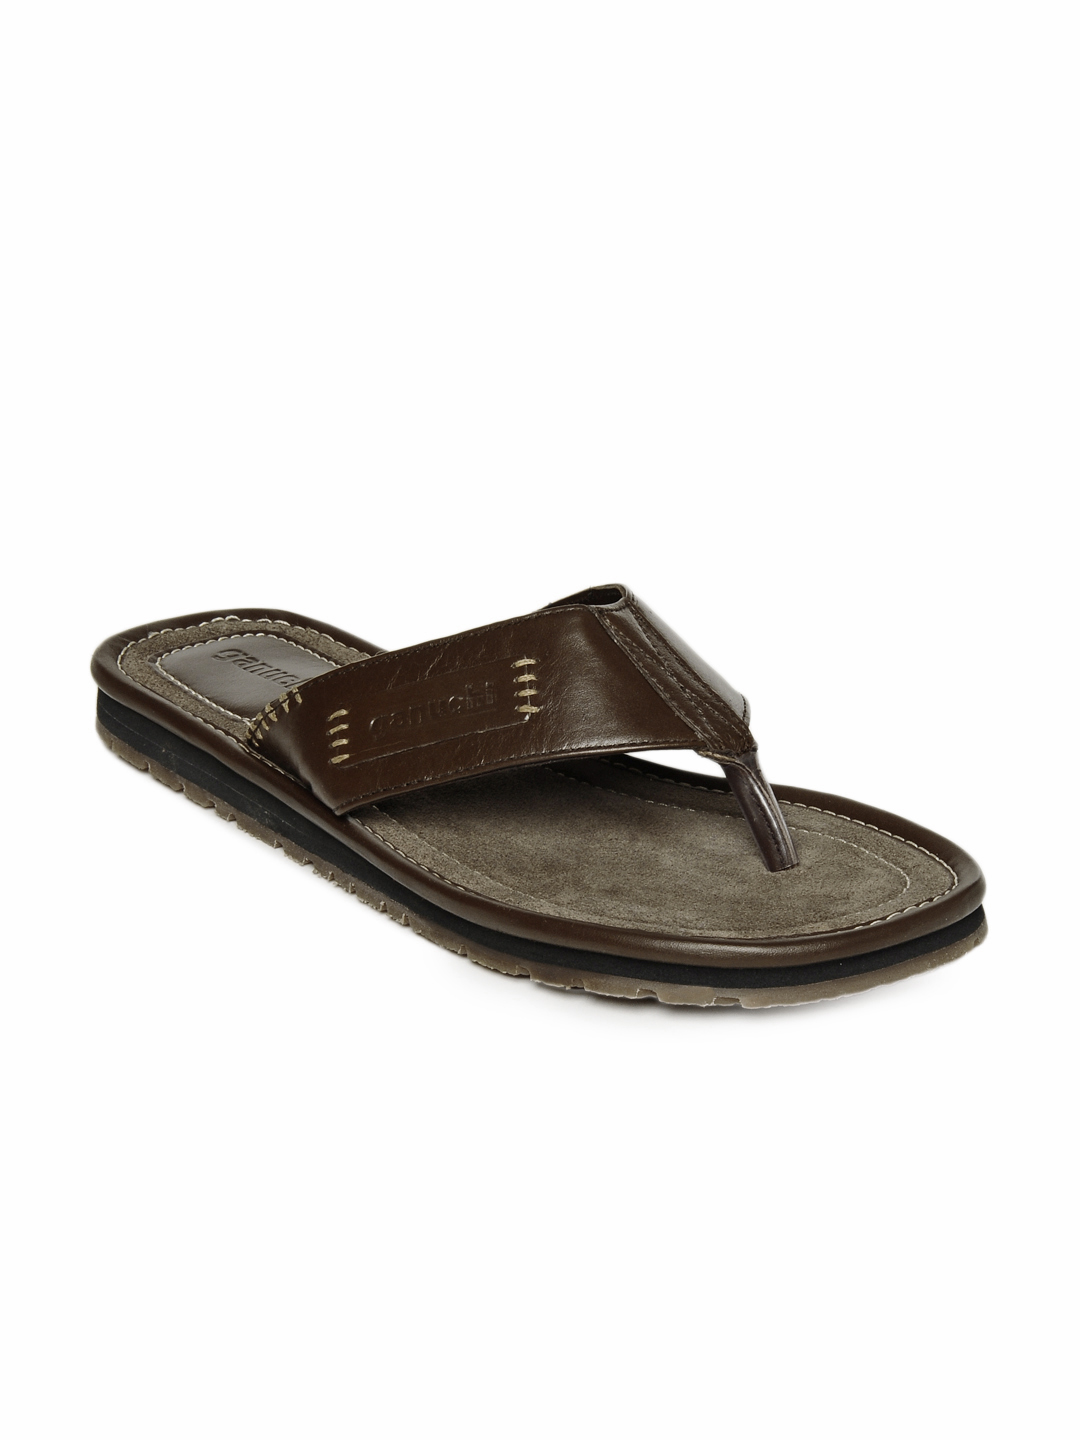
Ganuchi Men Brown Sandals
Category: Footwear / Sandal / Sandals
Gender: Men
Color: Brown
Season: Winter 2012
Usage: Casual